Somerville High School (Massachusetts)

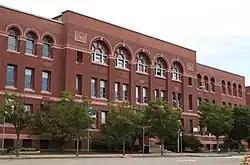
The former building in 2009

Somerville High School underwent extensive rebuilding in the late 2010s and early 2020s. Planning began in 2012, and voters passed a Proposition override in 2016. Construction began in April 2018, displacing students. The original 1895 building was retained, as was the facade of the 1929 War Memorial. A new connected building opened to a small number of high-need students in various grades on March 4, 2021, during the COVID-19 pandemic in Massachusetts. Construction on the auditorium and cosmetology lab was still in progress, and new athletic fields are expected to be complete by spring 2022. A new broadcast studio is shared with the city government, and the 750-person auditorium and a 100-person lecture hall will be available for community events. The new complex is with capacity for 1,590 students.